The Envy of Gods

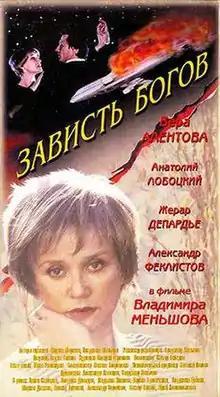

The Envy of Gods is a 2000 Russian romantic drama film directed by Vladimir Menshov.